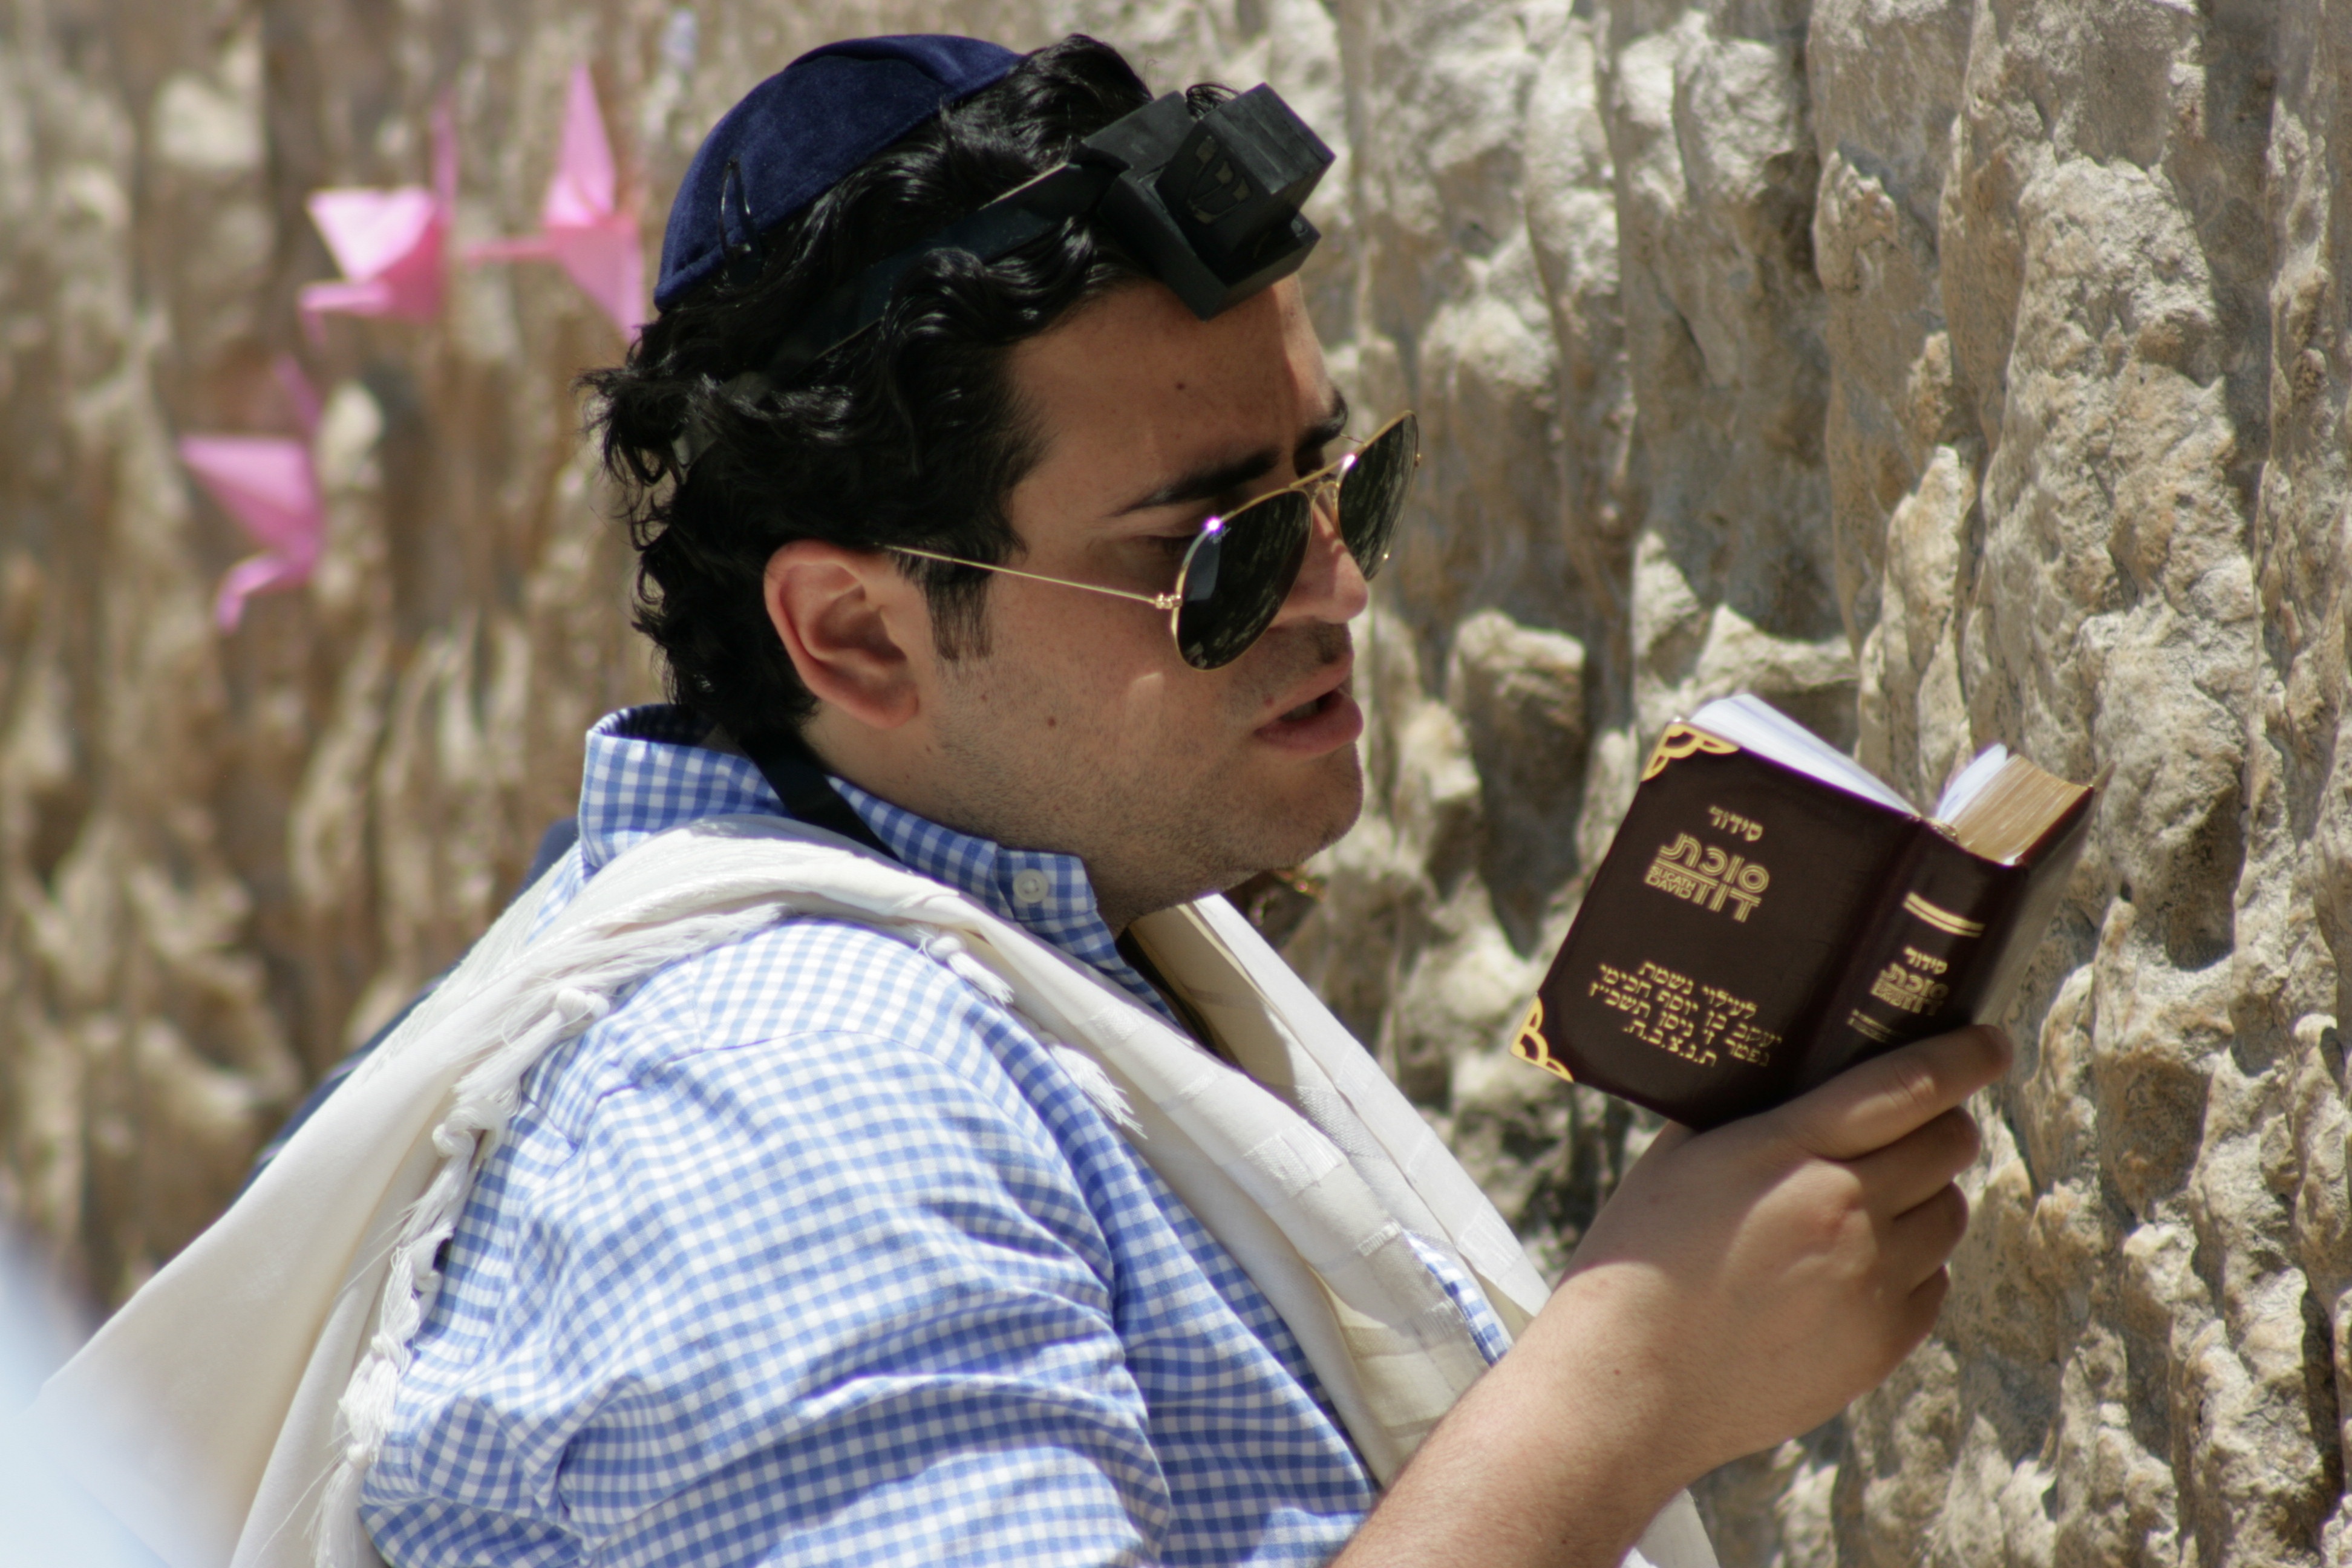
person, people, photography, spring, season, photograph, prayer, jew, judaism, interaction, hebrew, jews, western wall, siddur wailing wall